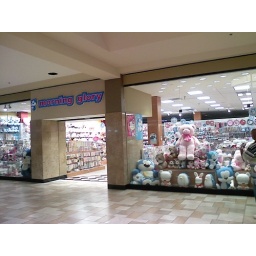
A big yellow teddy in the display window :D